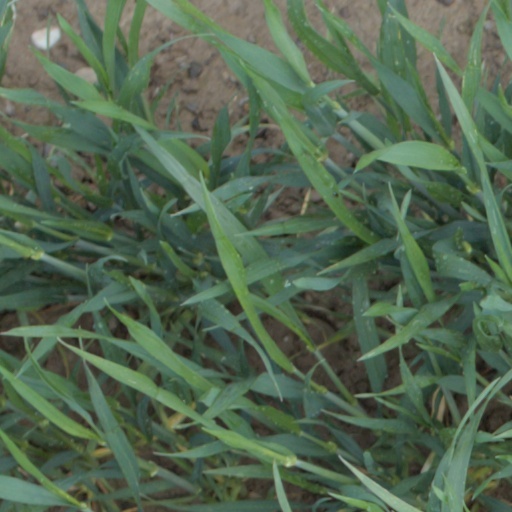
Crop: wheat